Question: Please indicate a possible affordance area of the bottle that can be used for holding
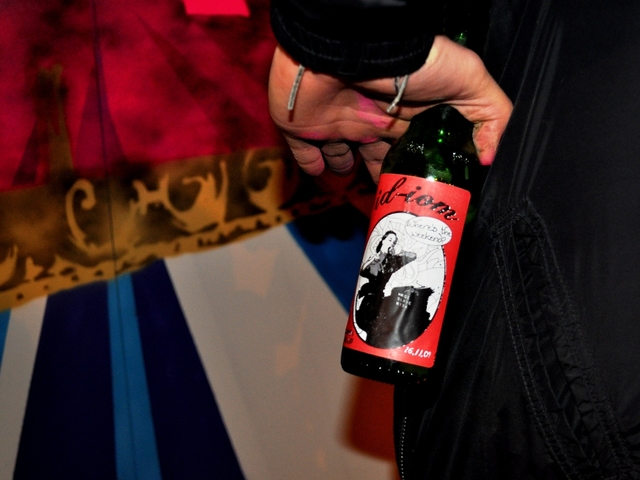
Answer: [334, 99, 483, 388]